North Wales Coalfield

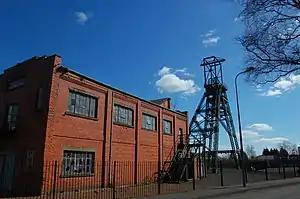
The engine house and winding gear at Bersham Colliery

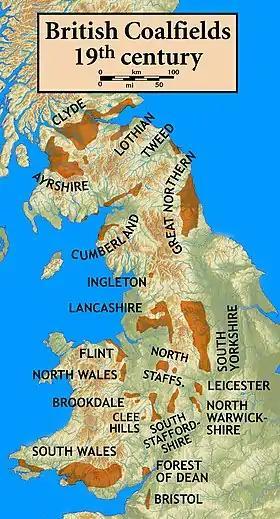
19th-century British coalfields

The North Wales Coalfield comprises the Flintshire Coalfield in the north and the Denbighshire Coalfield in the south. It extends from Point of Ayr in the north, through the Wrexham area to Oswestry in Shropshire in the south. A much smaller area on Anglesey where coal was formerly mined is not usually considered to form a part of the coalfield, although it is geographically in the North Wales region.